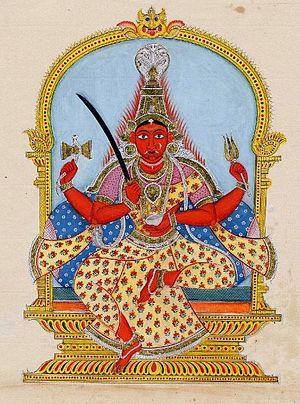
Mariamman est une divinité tamoule.